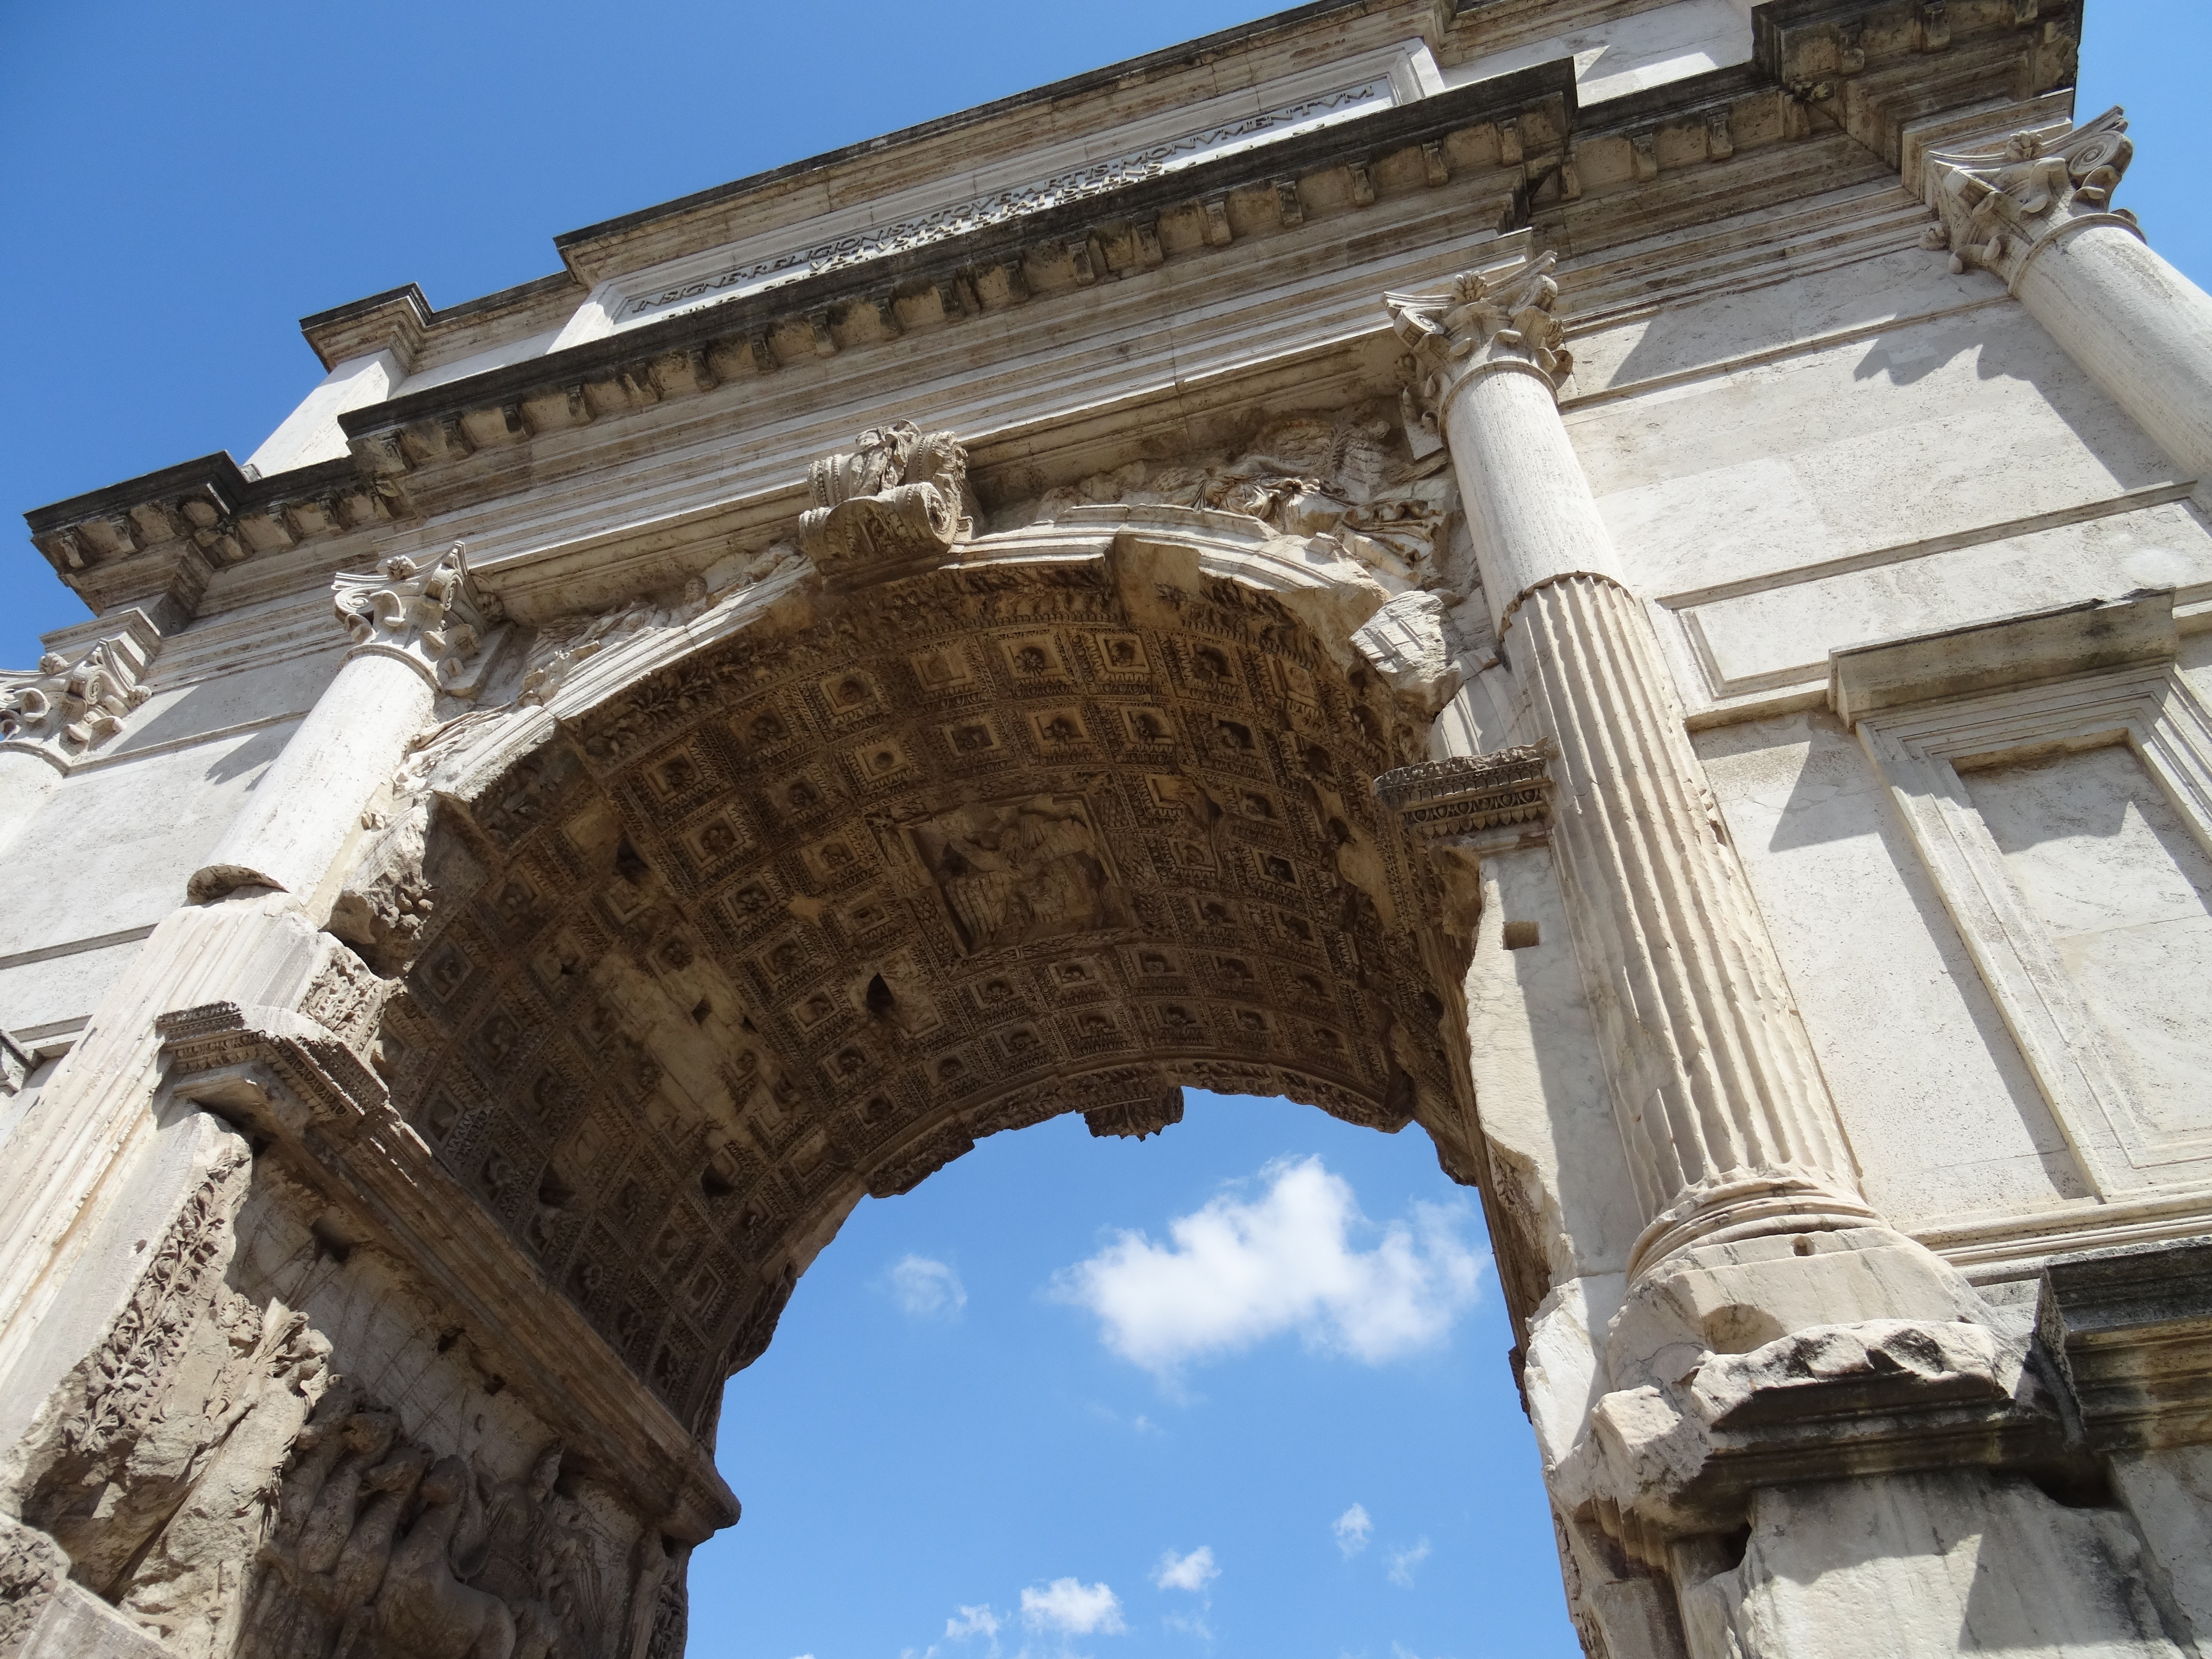
architecture, structure, antique, building, arch, column, tower, landmark, italy, facade, place of worship, rome, temple, ruins, roman, arc, ancient ruins, roman forum, roman temple, triumphal arch, ancient history, ancient roman architecture, titus